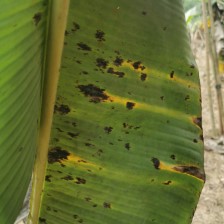
Label: pestalotiopsis